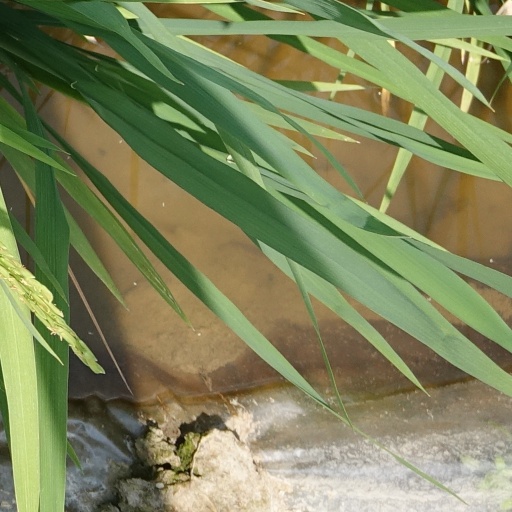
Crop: rice